Spot-billed pelican

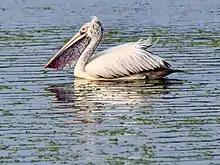
Breeding plumage, Vedanthangal Bird Sanctuary, India

The spot-billed pelican is a rather large water bird, often the largest or one of the largest native birds in the southern stretches of its range, albeit it is fairly small for a pelican. It is long and a weight of . The wingspan can vary from while the typically large beak measured from . It is mainly white, with a grey crest, hindneck and a brownish tail. The feathers on the hind neck are curly and form a greyish nape crest. The pouch is pink to purplish and has large pale spots, and is also spotted on the sides of the upper mandible. The tip of the bill (or nail) is yellow to orange. In breeding plumage, the skin at the base of the beak is dark and the orbital patch is pink. In flight they look not unlike the Dalmatian pelican but the tertials and inner secondaries are darker and a pale band runs along the greater coverts. The tail is rounder.